The Lords of Strategy

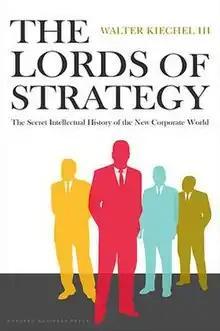
Hardcover edition

The Lords of Strategy is a book by Walter Kiechel III, a business journalist, former editorial director of the "Harvard Business Review" and former managing editor of "Fortune" magazine, that presents the analysis of strategy evolution since the 1960s. The book was published by Harvard Business Press in March 2010. It was longlisted for the 2010 "Financial Times" and McKinsey Business Book of the Year Award.